Fort of São João Baptista de Ajudá

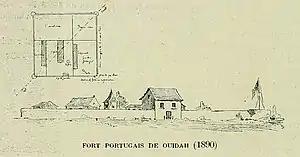
The fort of São João Baptista de Ajudá in 1890

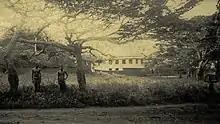
The fort in 1932

In contrast to the imposing and militarily stronger fortresses found elsewhere along the West African coast that were built in solid material and roofed with tiles, the British William's Fort, the French Fort Saint-Louis and the Portuguese Forte São João Baptista, roughly 100 meters square each and lying 300 to 500 meters from each other, had been built in dried mud by African labour using local masonry methods. While the 20-feet deep moats, the thickness of the earthen walls – two to three meters – as well as the cannons atop the bastions did represent a respectable defensive potential, they were not built to sustain serious attacks. The fact that the buildings were roofed with thatch made them particularly vulnerable to fire. Earthen fortifications deteriorated quickly and therefore needed constant reconstruction. In the 18th century, it became almost a ritual for a new director to complain about the sorry state in which he found the installations. Given the building material used, it was easy to add or eliminate buildings or modify the shape of the bastions. Eventually, wood and locally made bricks would be used for door frames and to reinforce bastions and gunpowder magazines. Robin Law, the foremost historian of the Slave Coast slave trade referred to the Ouidah forts as "permanently organized fortified factories".